Pedro León

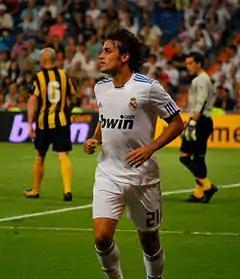
León in action for Real Madrid in 2010

Pedro León Sánchez Gil (born 24 November 1986), known as León, is a Spanish professional footballer who plays as a right winger for Real Murcia.